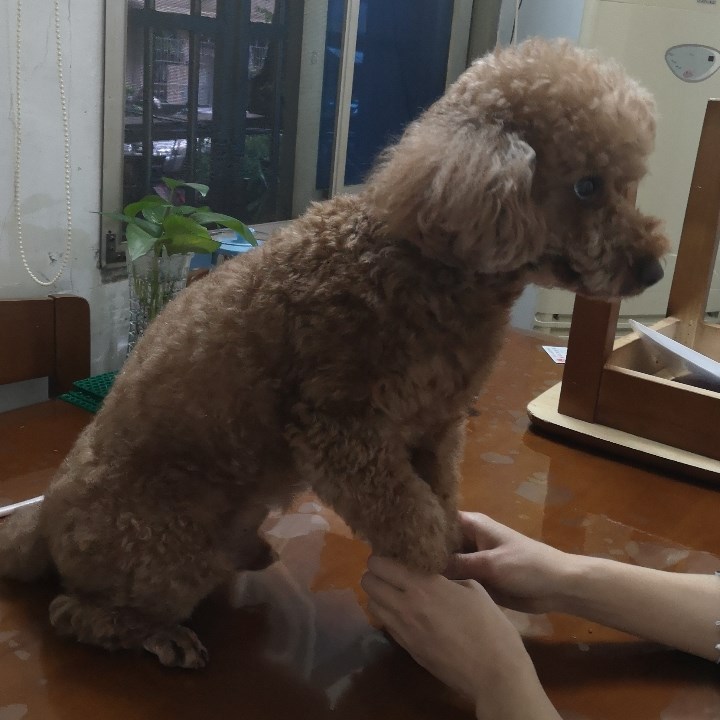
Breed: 7449-n000128-teddy